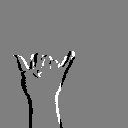
ASL letter: y